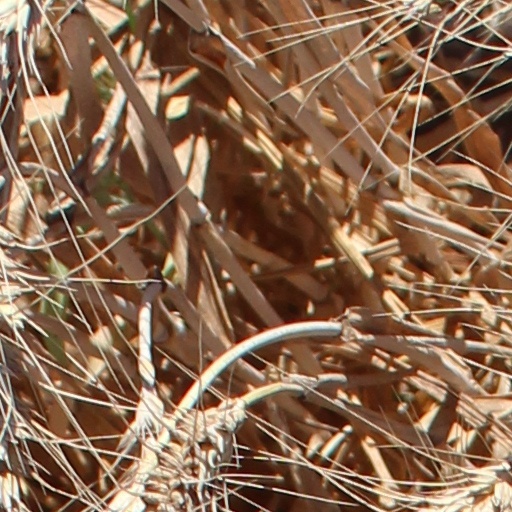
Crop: wheat